1930 Peruvian coup d'état

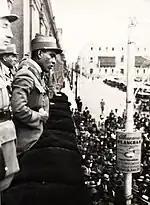
Sánchez Cerro speaks in Lima on the 27th

The 1930 Peruvian coup d'état or Arequipa rebellion took place on August 22–27 of 1930, headed by commander Luis Miguel Sánchez Cerro in Arequipa, although with the support of Manuel María Ponce Brousset's force in Lima, against President Augusto B. Leguía.